Ingush towers

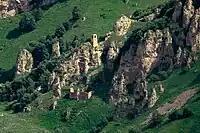
Tower settlement Khay

The remains of megalithic cyclopean buildings made of large stone slabs and blocks without mortar are found in mountainous Ingushetia, which scientists date to at least the Neolithic, or last Stone Age period, at least 4500 BC. These buildings were usually erected as fortifications in front of cave entrances or around dwellings. They were replaced by stone and mortar structures. Rounder river stones were more difficult to bond with mortar and rarely used.